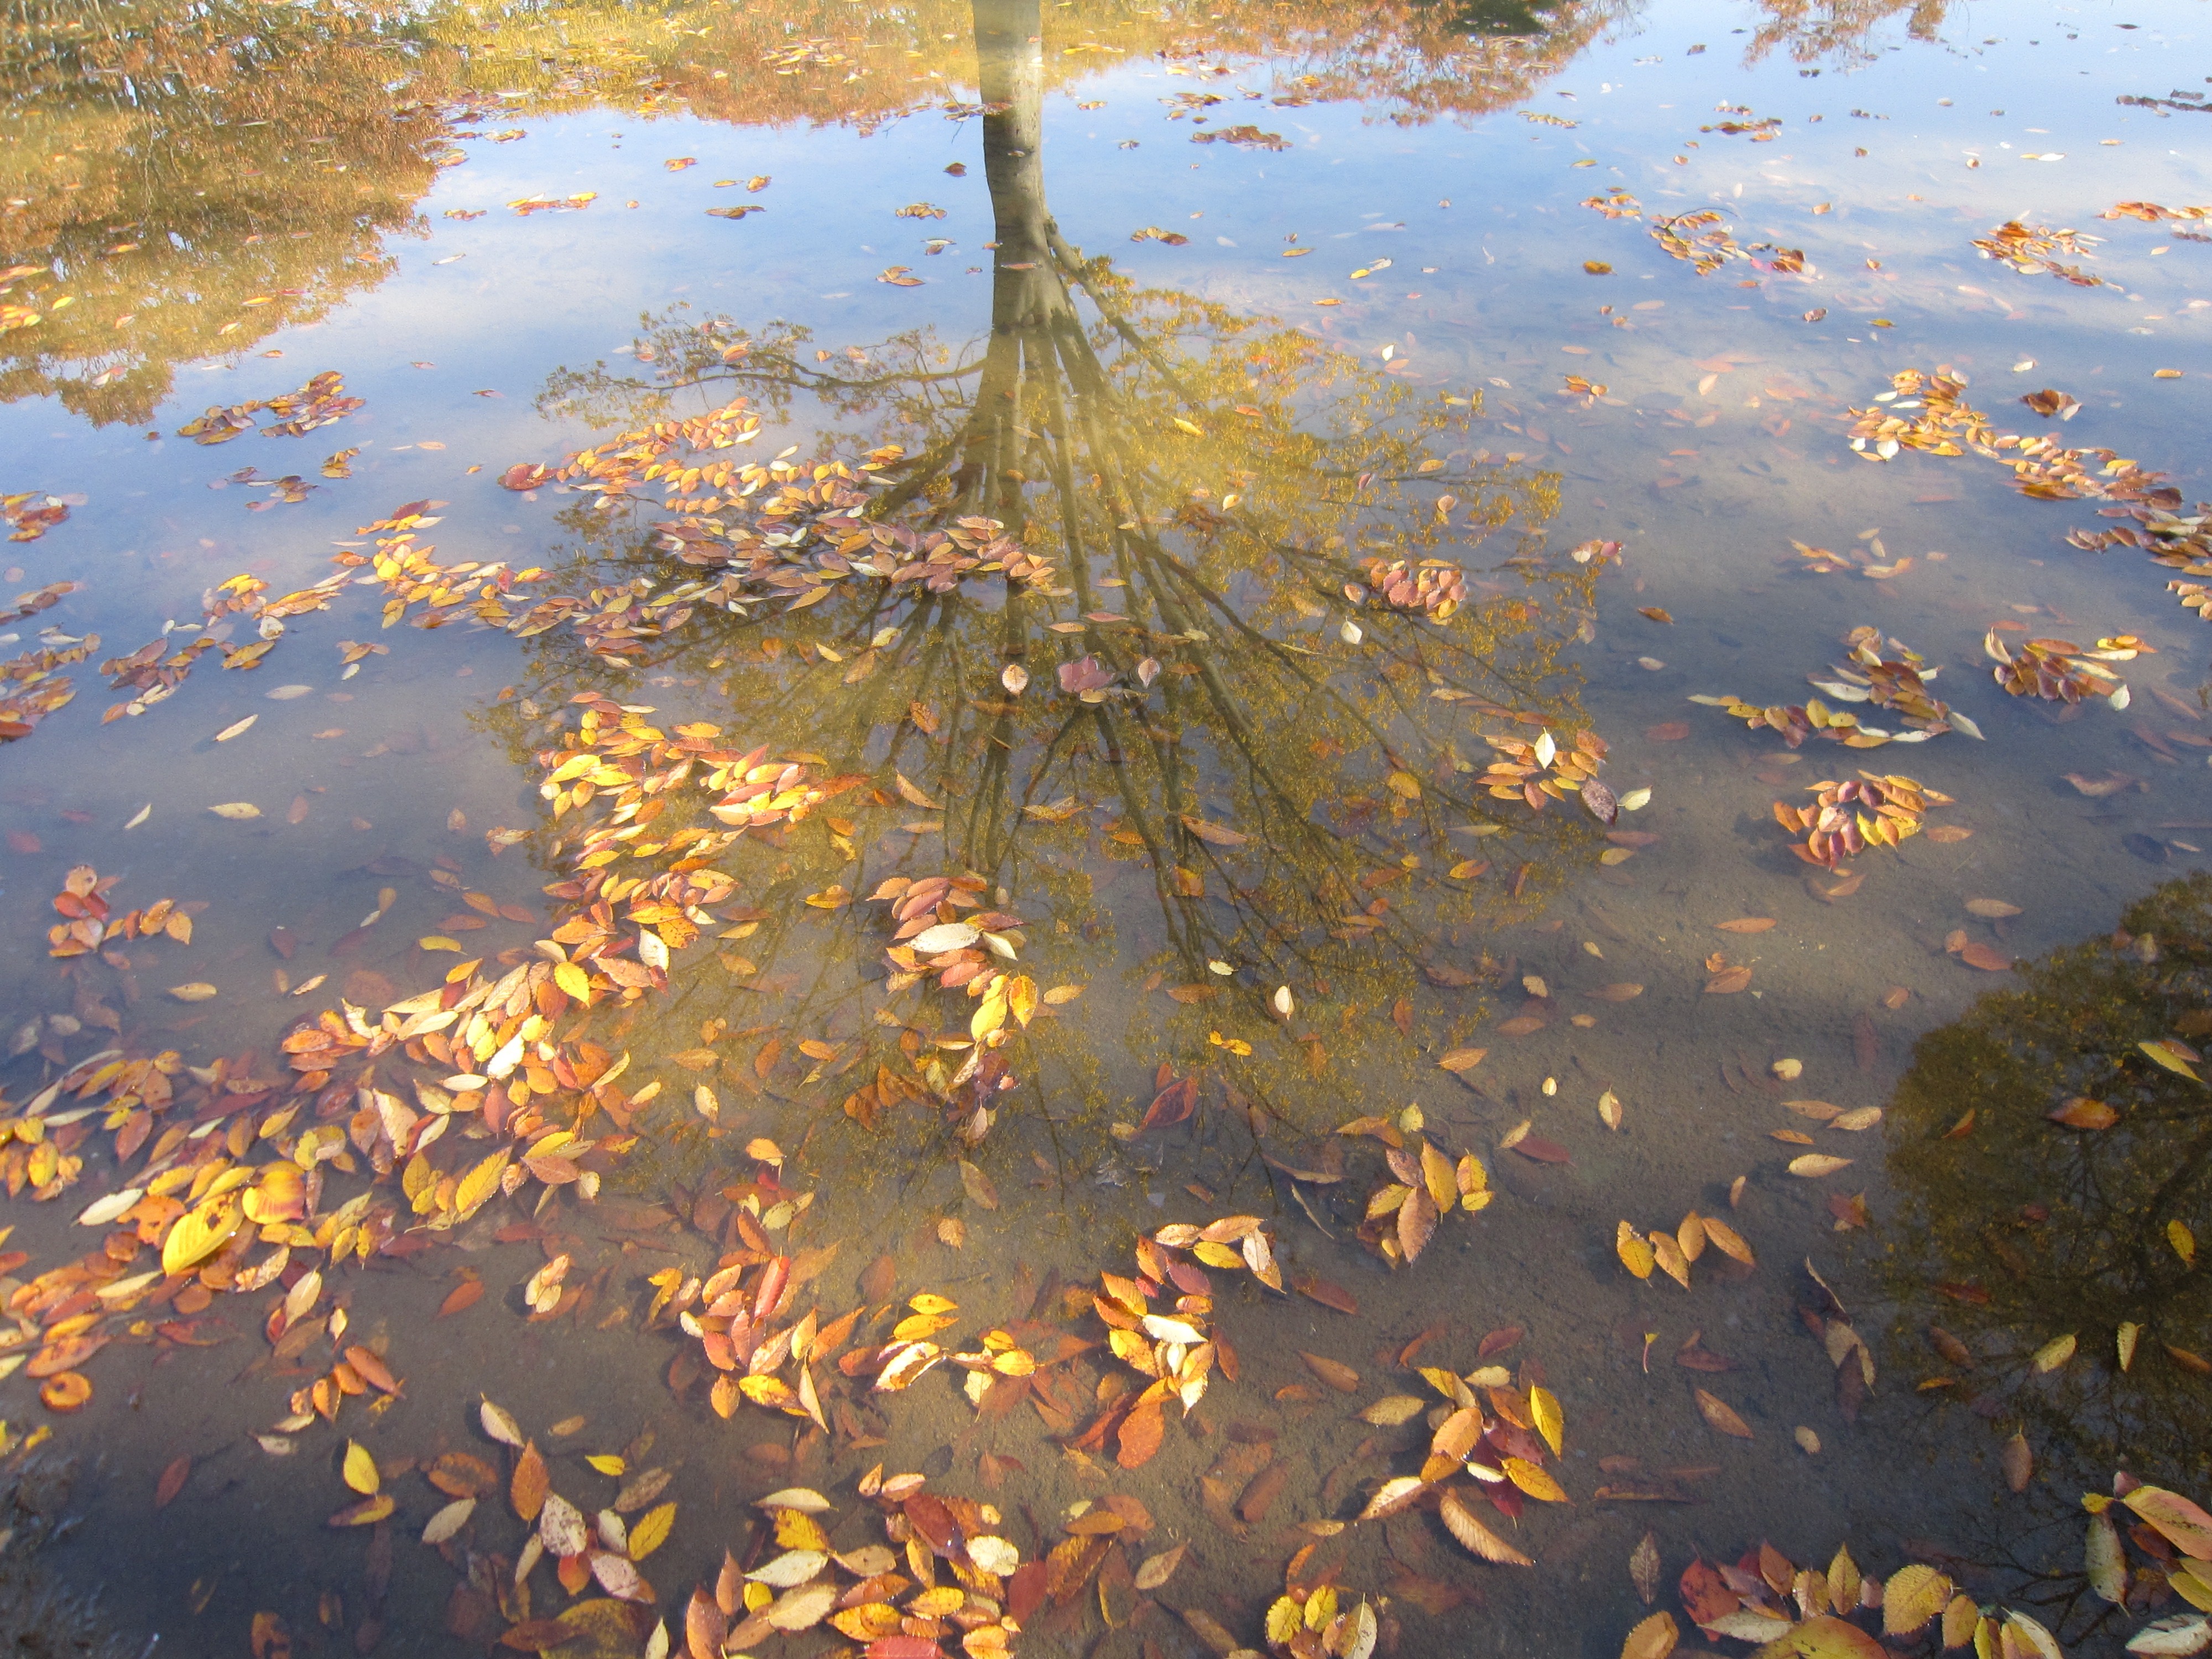
tree, water, swamp, sunlight, leaf, flower, pond, orange, reflection, color, autumn, floating, season, leaves, wetland, habitat, ecosystem, fall leaves, tundra, natural environment, woody plant